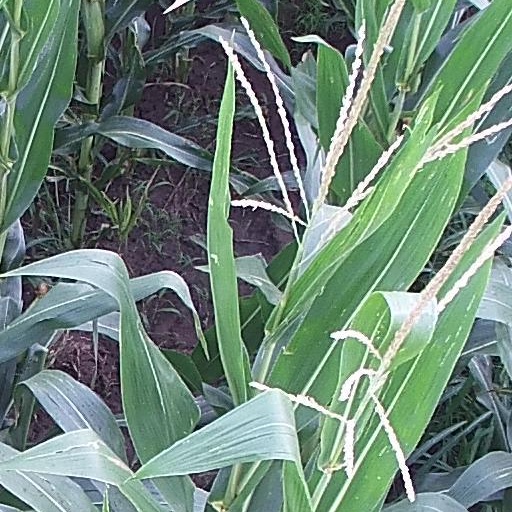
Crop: maize; corn